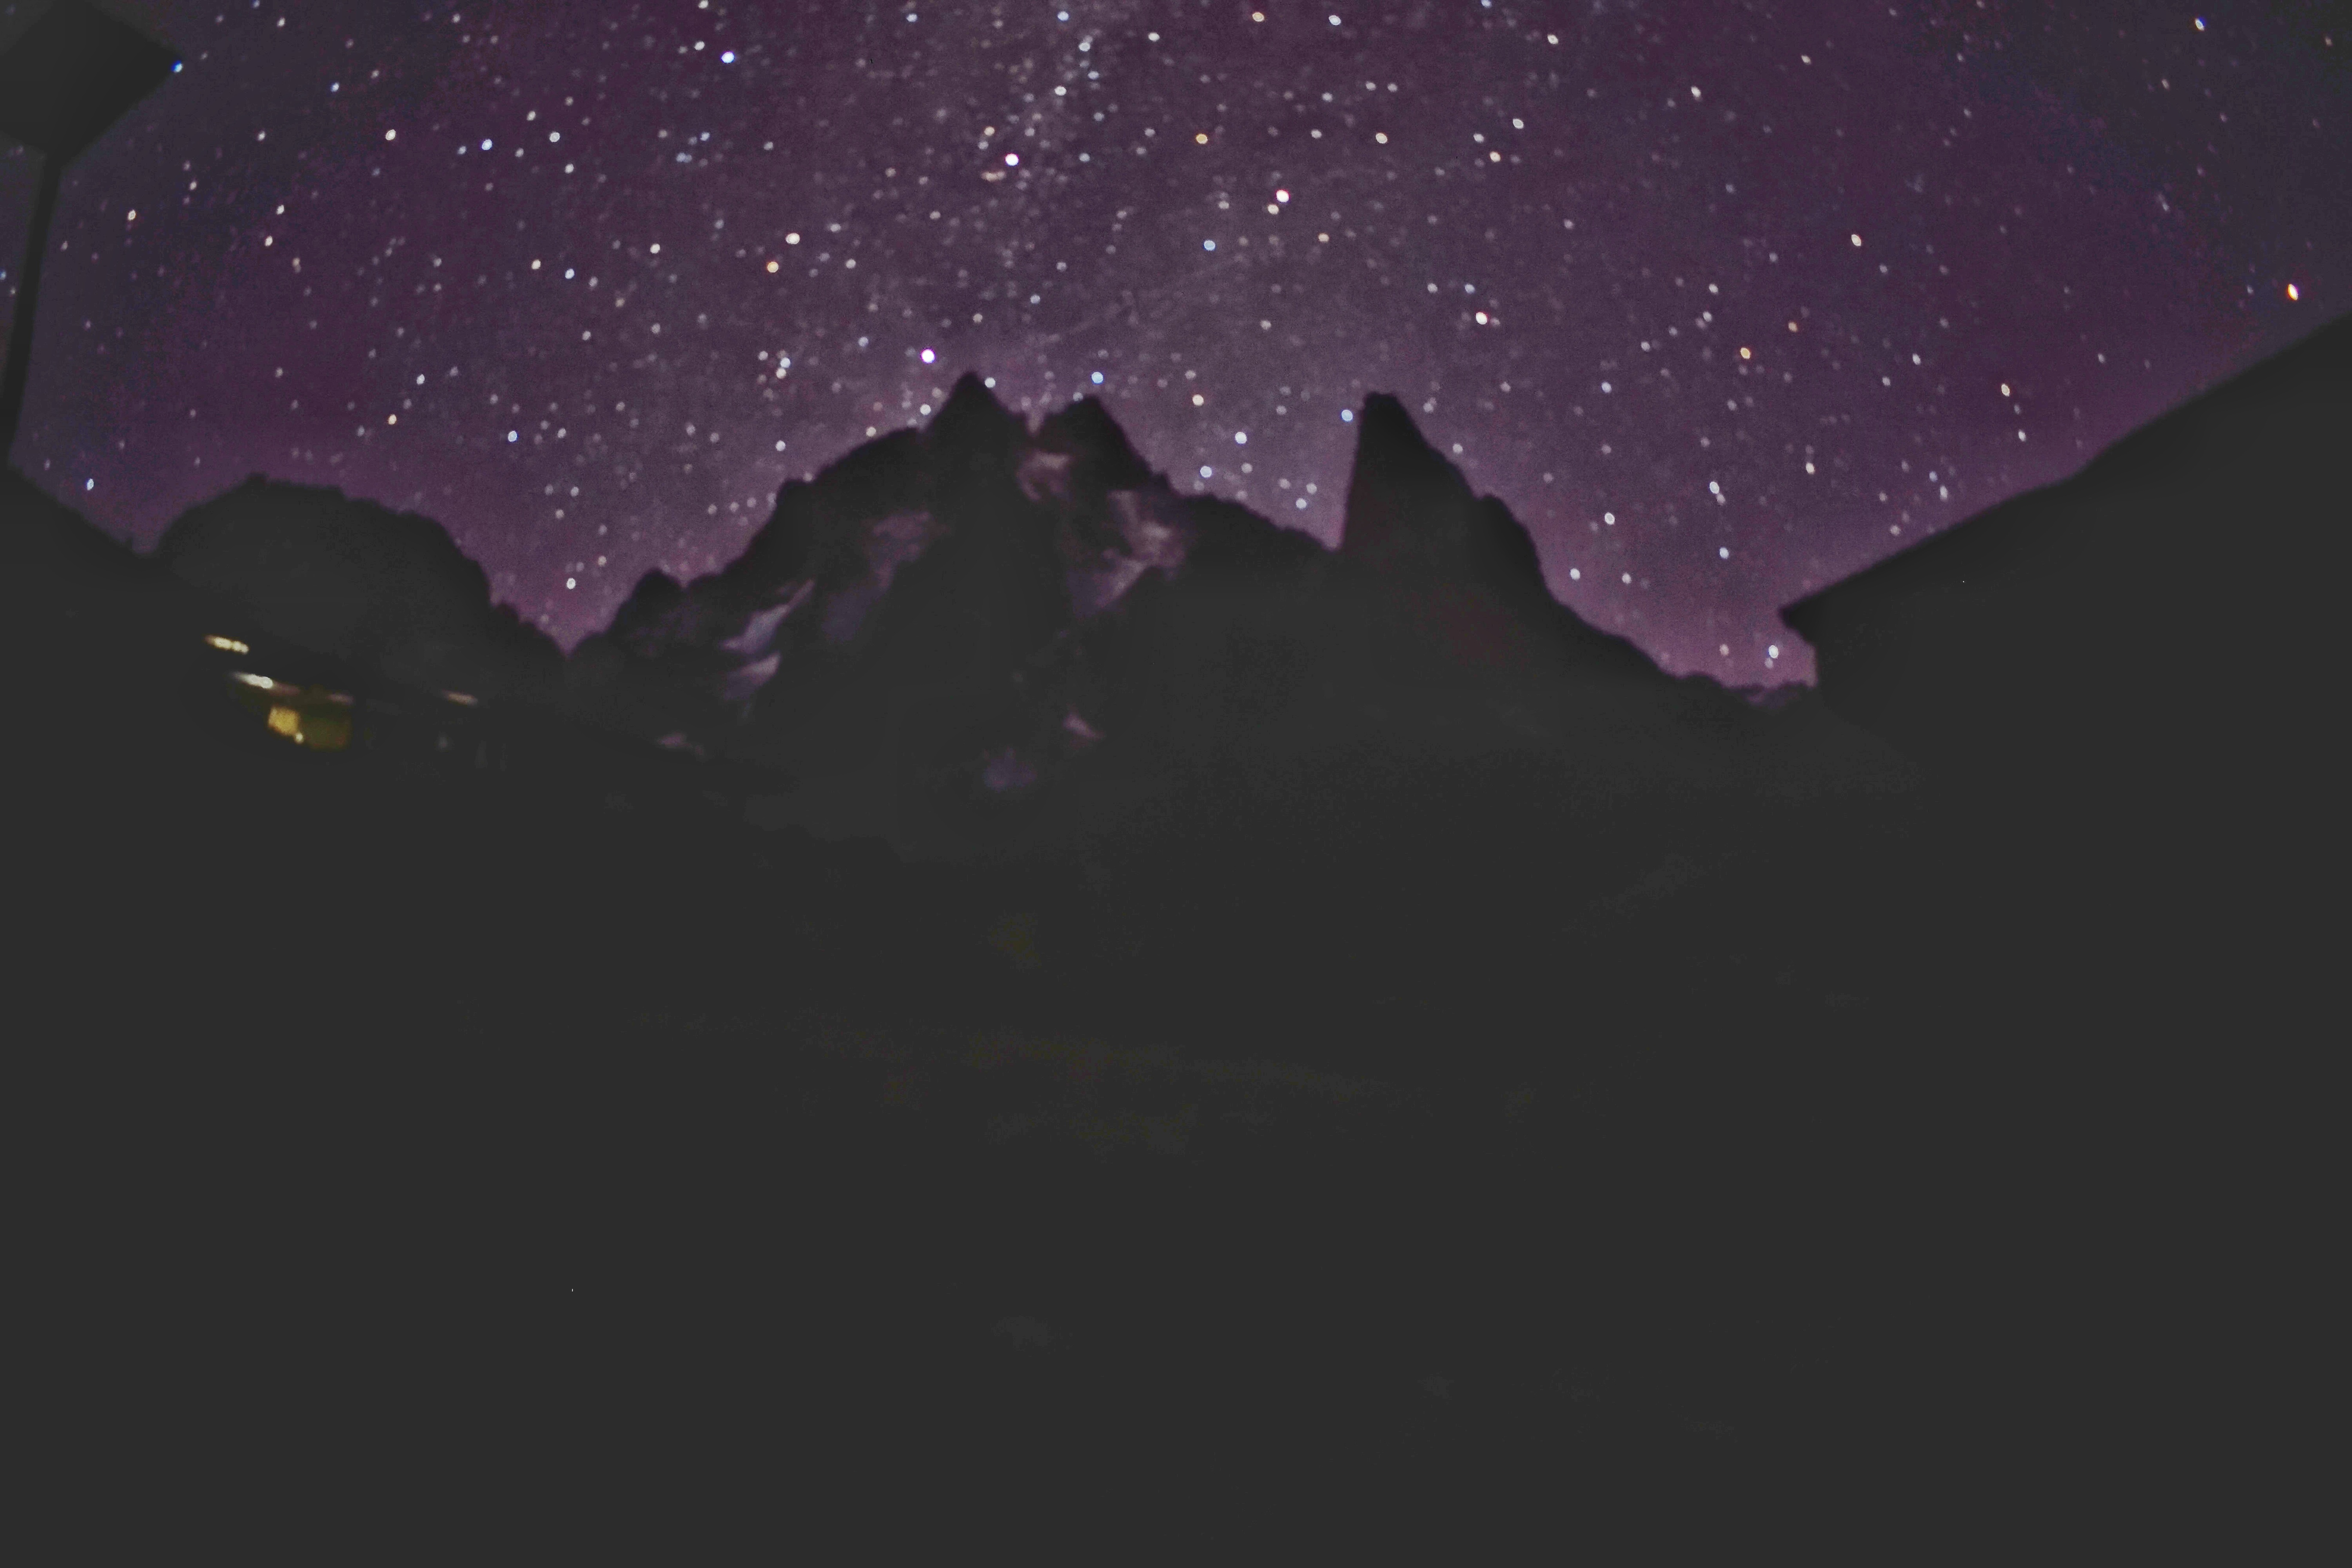
galaxy, outer space, astronomy, screenshot, astronomical object, geological phenomenon